Condor (train)

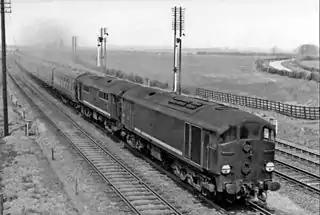
A pair of the pre-1961 Metro-Vick locomotives on a passenger service in 1960

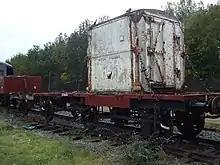
Conflat flat wagon

The 'container' to be used for this traffic was not the modern familiar stackable intermodal container or TEU, but a much earlier version, the railway conflat. These were smaller, lighter, wooden containers which resembled a demounted railway wagon body, included the curved roof. They dated from the 1920s in design and were sized for lifting by the mobile cranes of the day. The conflat wagons were four-wheeled, vacuum-braked, and could carry either one Type B container or two smaller Type A.